Chiloglottis reflexa

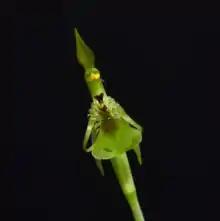
"Chiloglottis reflexa" (green form) in cultivation

Chiloglottis reflexa, commonly known as the short-clubbed wasp orchid, is a species of orchid endemic to the south-eastern Australia. It has two broad leaves and a single greenish-bronze or purplish flower with an ant-like callus covering most of the top of the labellum.